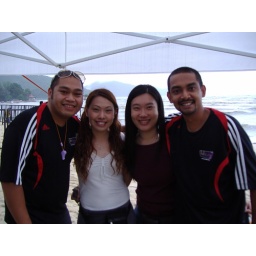
Rudy and I with Michelle and Susan at the World cup 2006 beach party in Penang. Photo compliments of Michelle and Susan.